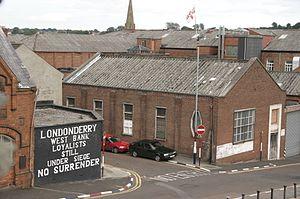
Londonderry, ou Derry, du mot irlandais Doire signifiant « chênaie », est la deuxième ville d'Irlande du Nord par sa population, après Belfast. Londonderry est particulièrement connue pour le siège de Derry en 1689 et l'épisode tragique du Bloody Sunday, le 30 janvier 1972.